6.0 system

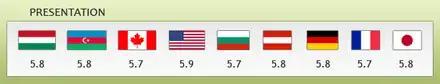
An example scoreboard using the 6.0 system

Technical merit marks in the short program were awarded to skaters when they executed a specified number of required moves (spins, jumps, and step sequences, and in pair skating, lifts and a death spiral). Scores were awarded for required elements and presentation by assigning a base mark determined by the quality and difficulty of the elements, and then applying specific deductions for errors. The ISU's criteria in the assessment of the required elements in the short program included the following: the length, technique, and "the clean starting and landing" of all required jumps; the perfect completion of jump combinations in relation to their difficulty; well-controlled and strong spins; the difficulty, swing, carriage, and smooth flow of step and spiral sequences; and the difficulty of the connecting steps and/or movements; and speed. The criteria for presentation marks included: "harmonious composition of the program as a whole" and how well it conformed with the music; variety of speed; the utilization of the ice surface; sureness in time to the music and easy movement; expression of the music's character; carriage and style; and originality. Pair teams were evaluated for their unison in their presentation marks. The criteria for technical merit marks in the free skate included the following: the difficulty of the skaters' performance; cleanness and sureness; variety; and speed.